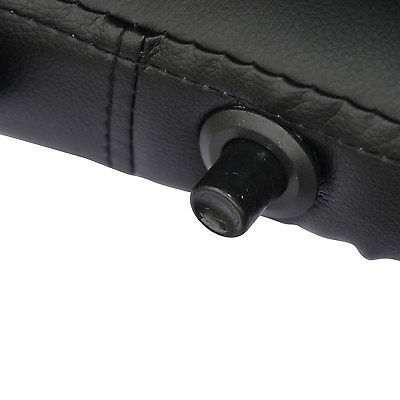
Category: chair